History of the Polish–Lithuanian Commonwealth (1764–1795)

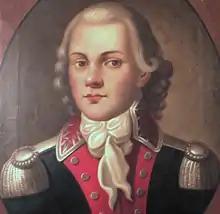
Jakub Jasiński, a "Jacobin" leader, was killed defending Praga

A radical conspiracy wing, aiming for the broadest popular appeal, led by former activists of Kołłątaj's Forge group, developed within the Commonwealth. Their goals included removal of the King and an establishment of a republic. The moderate elements, led by Ignacy Działyński and Warsaw banker Andrzej Kapostas, favored a carefully prepared uprising based on the existing military. Their goal was to reinstate the May 3 Constitution.